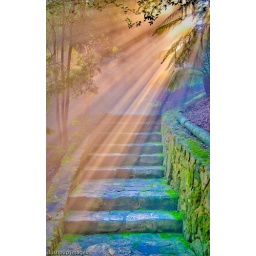
...I saw before me a golden curtain and I climbed the stairs as if in a dream...